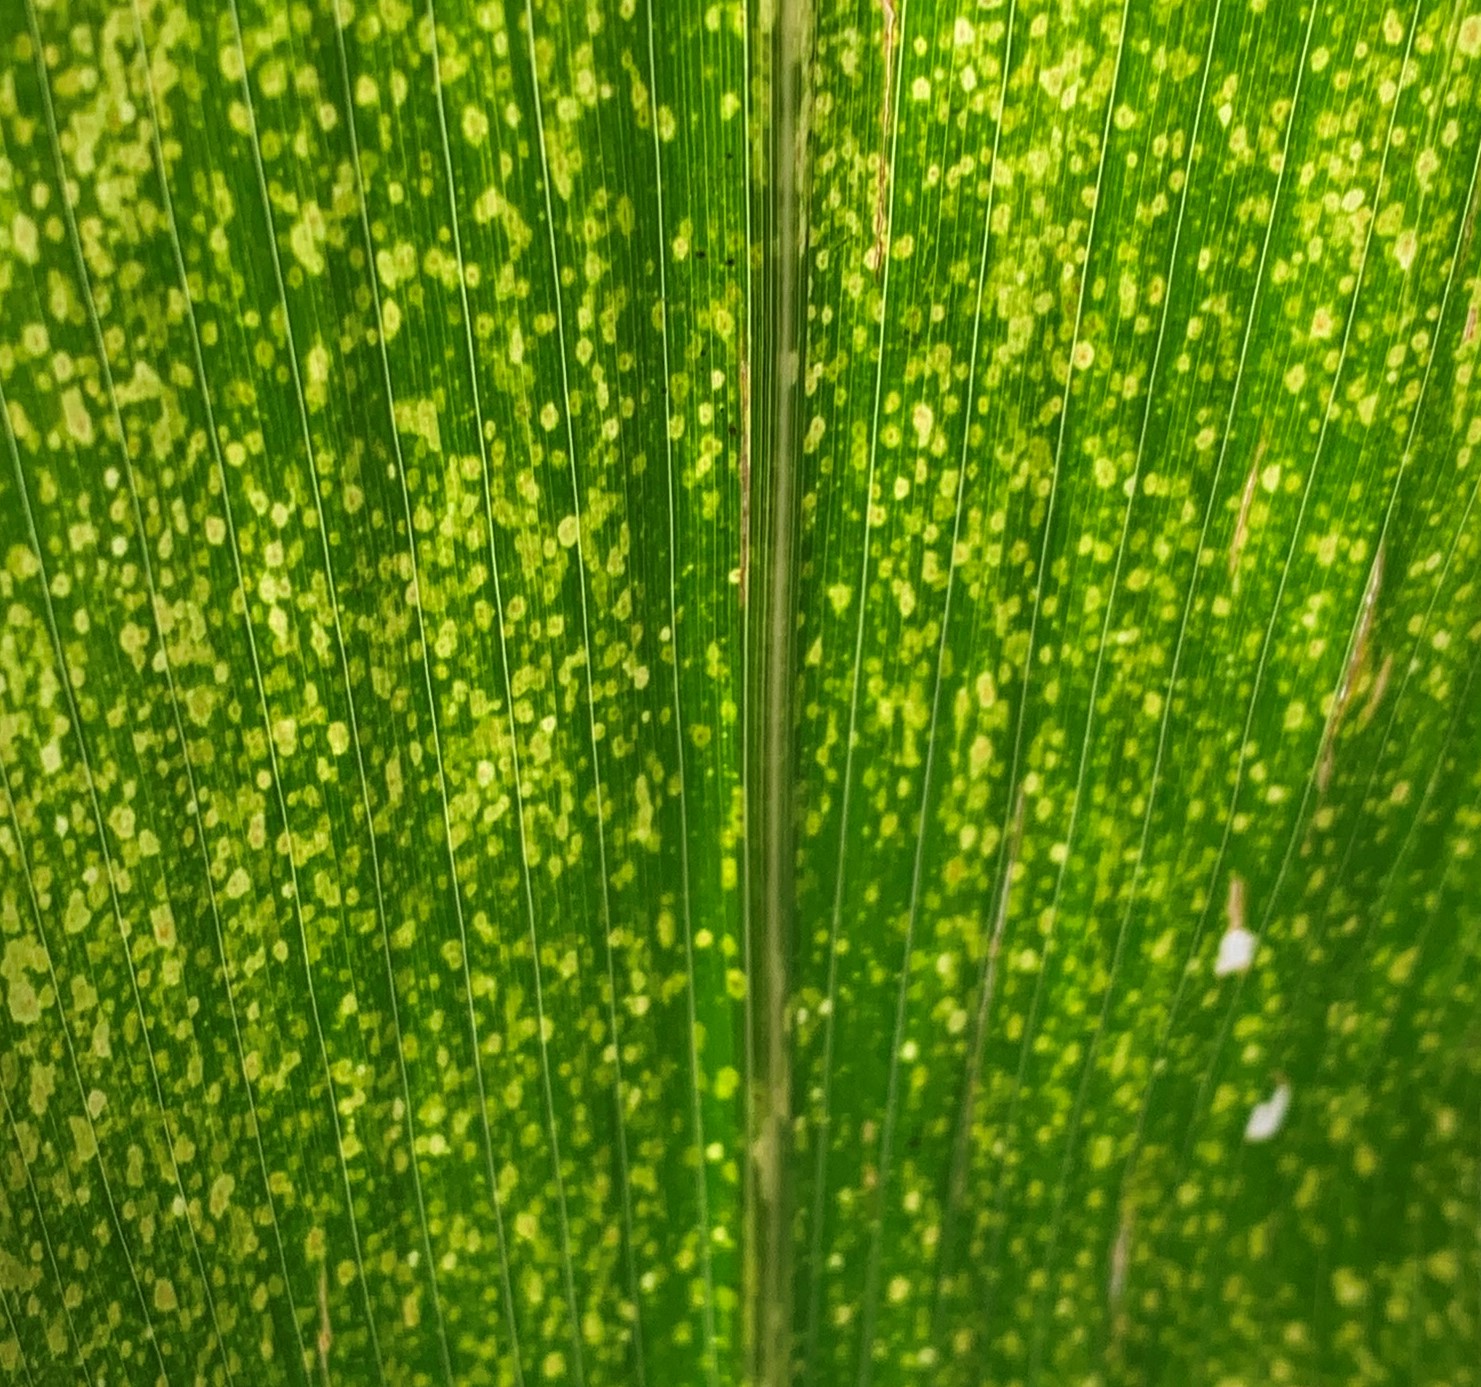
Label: MLN